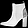
Label: Ankle boot